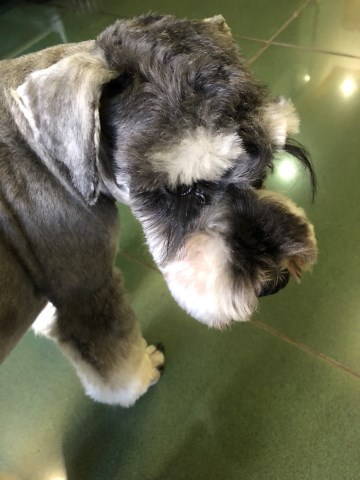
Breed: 2342-n000102-miniature_schnauzer